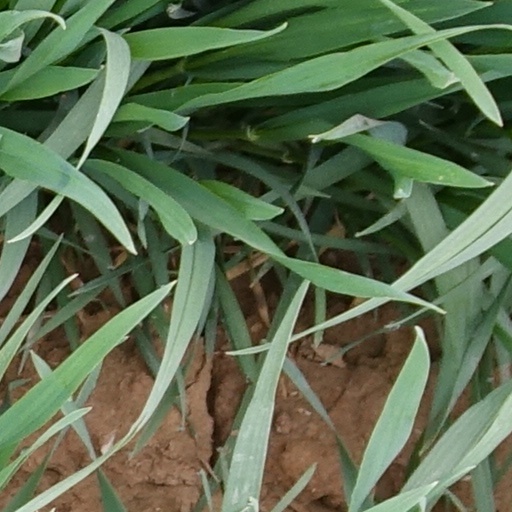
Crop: wheat